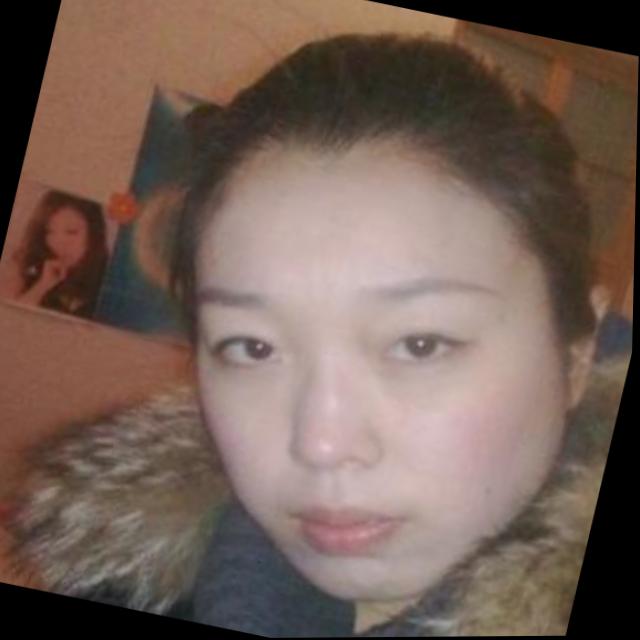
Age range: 21-44